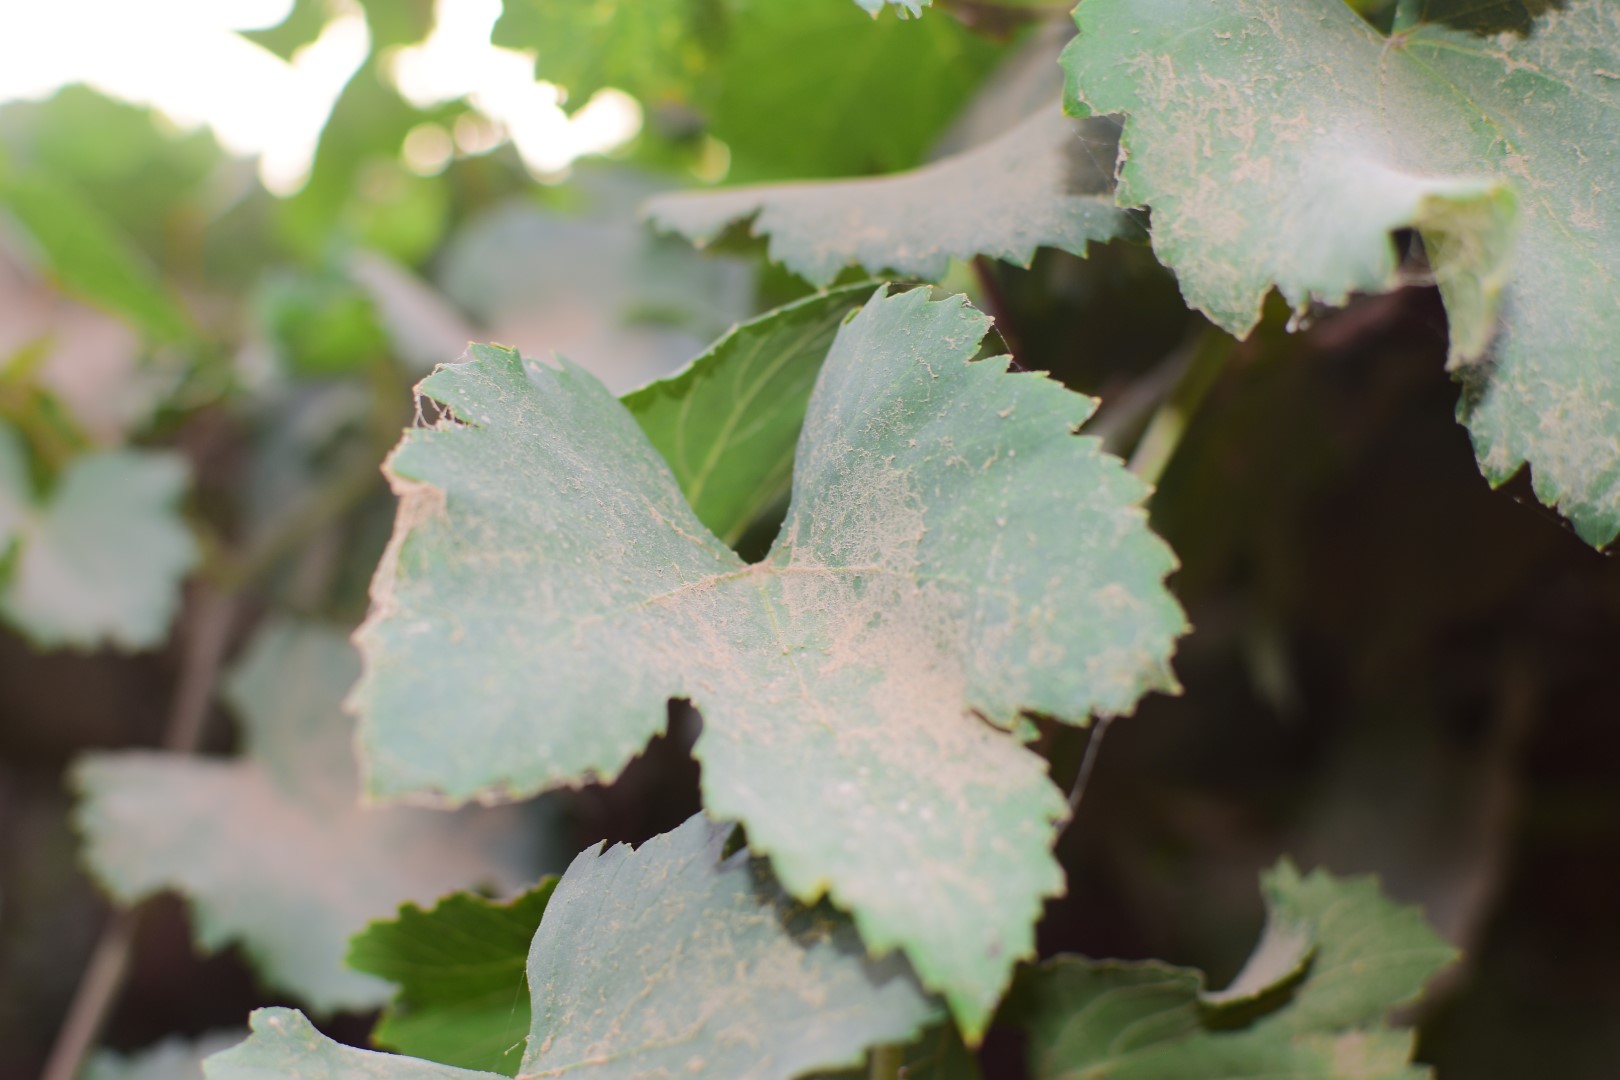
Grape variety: Kamali